Dominic Raab

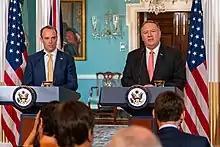
Raab with US Secretary of State Mike Pompeo in Washington, D.C., August 2019

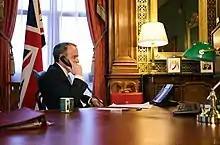
Raab speaks with newly sworn in US Secretary of State Antony Blinken in January 2021

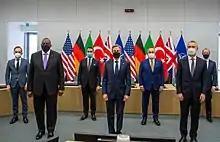
Raab at NATO headquarters in Brussels in April 2021

On 24 July 2019, Boris Johnson appointed Raab Foreign Secretary, succeeding Jeremy Hunt, and handed him the additional title First Secretary of State. On arrival at the Foreign Office, Raab said: "I'm hugely humbled to take on this role at this time and excited about the opportunities that lie ahead."